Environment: real
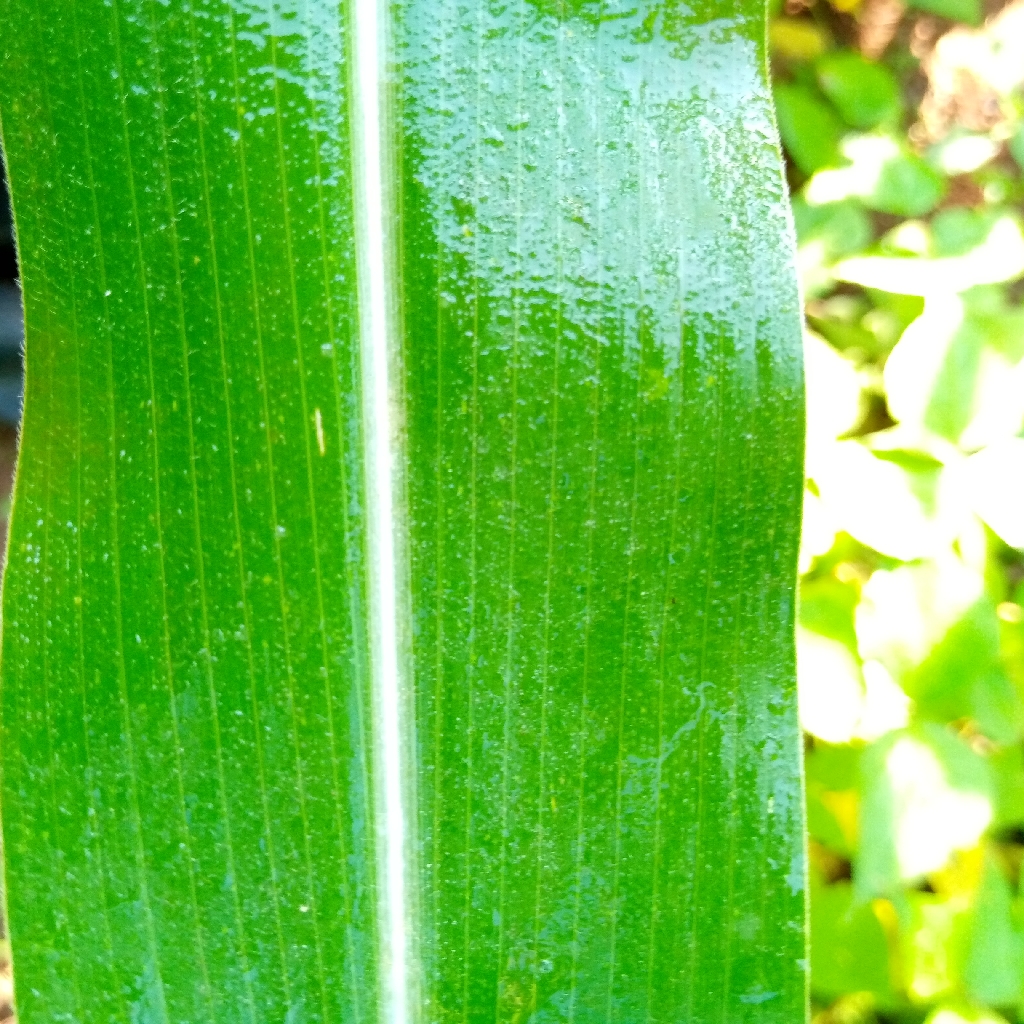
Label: healthy